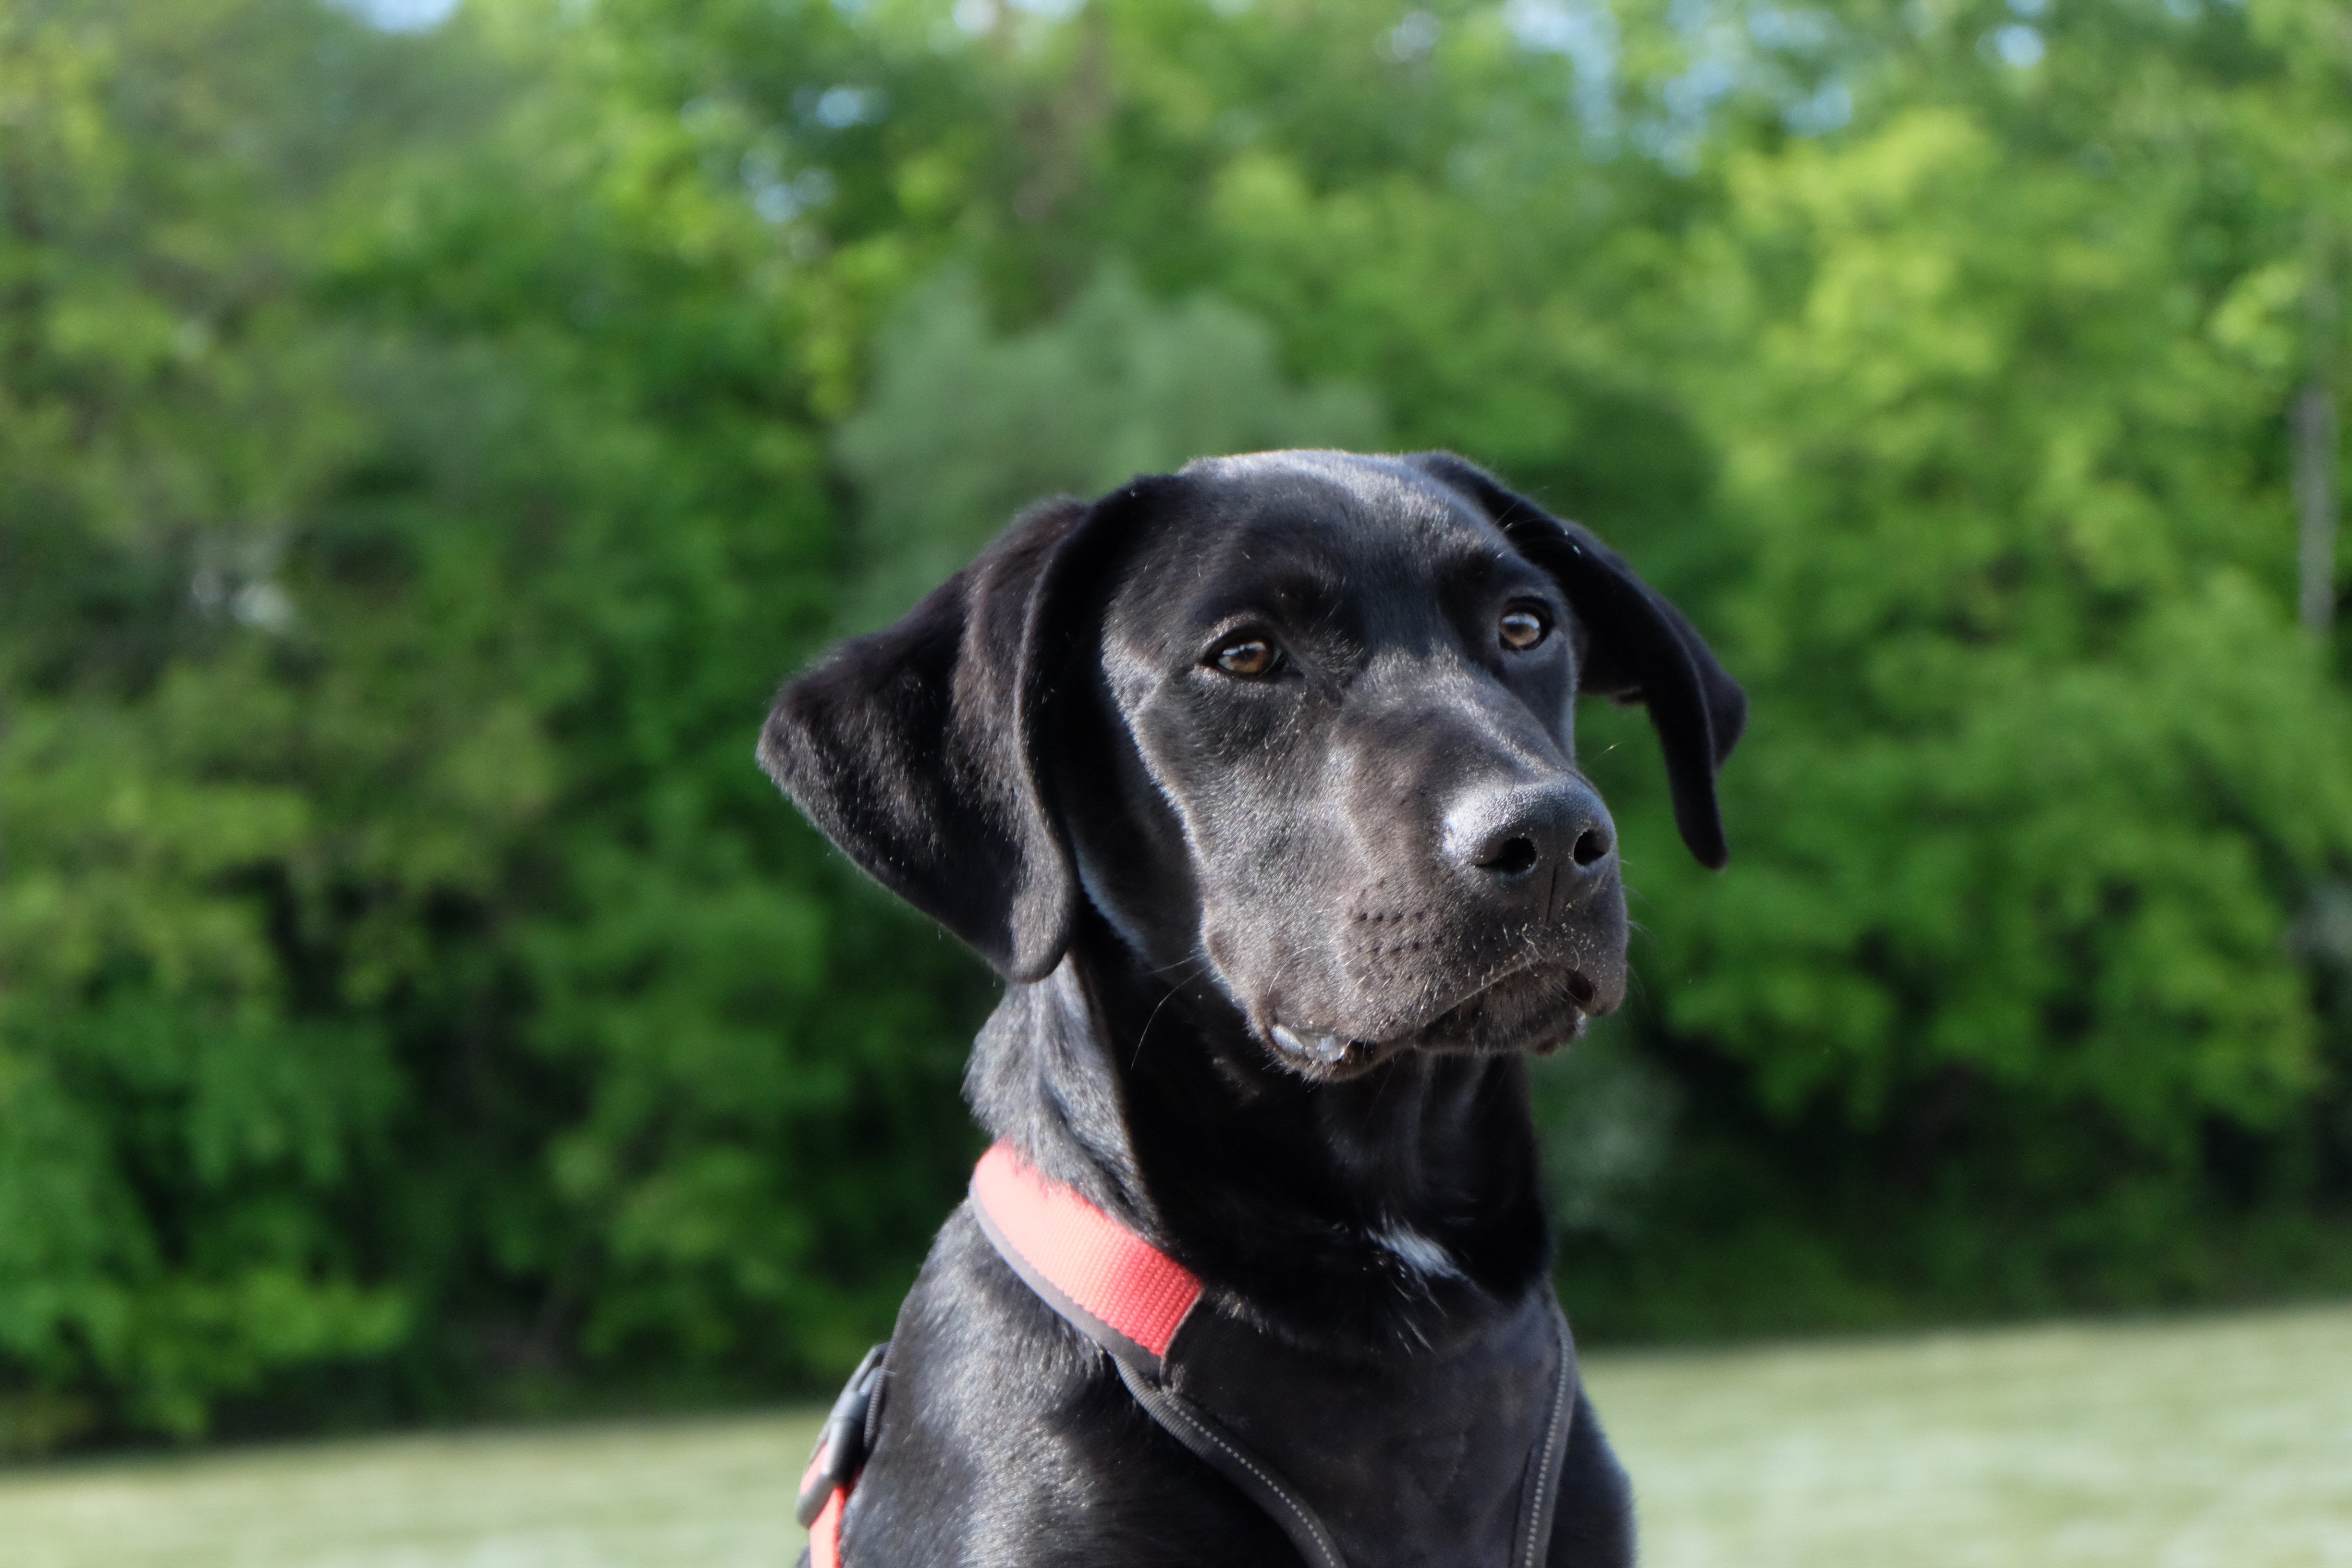
seat, puppy, dog, animal, cute, profile, summer, sitting, mammal, black, vertebrate, labrador retriever, pretty, labrador, dog breed, wildlife photography, retriever, young dog, wanted, dog like mammal